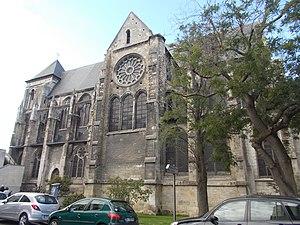
L'abbaye de Saint-Julien, située à Tours dans le Vieux-Tours en France, est une ancienne abbaye bénédictine dont l'origine remonte au VIᵉ siècle.